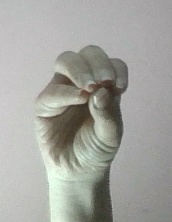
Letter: ha